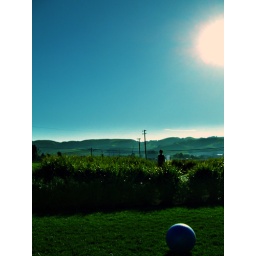
Ball, Sun, and B in blue and green